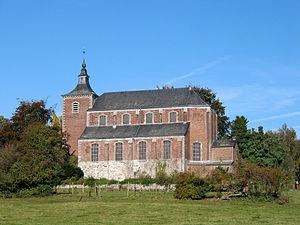
Héron (Belgique), l'église Saint-Martin.
Héron est une commune francophone de Belgique située en Région wallonne dans la province de Liège, ainsi qu'une localité où siège son administration.